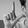
ASL letter: L